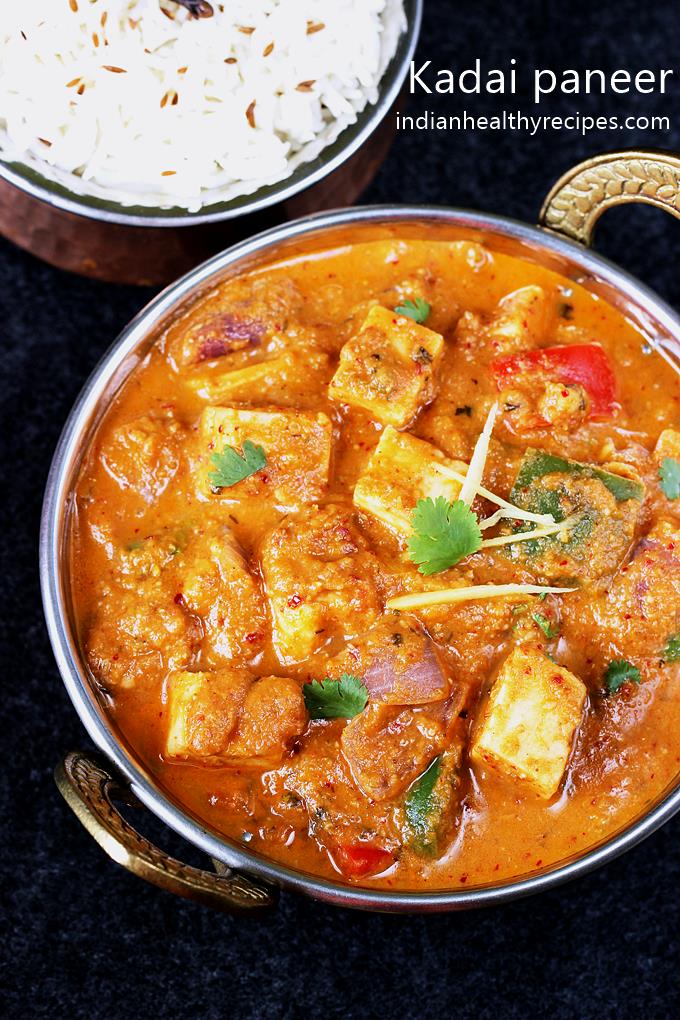
Dish: kadai_paneer